Fuel cell bus

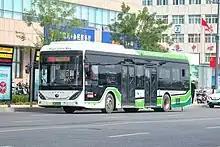
Yutong F12 in Zhengzhou, China in 2022

In June 2021, the world's first hydrogen fuel cell double-decker bus (Wright StreetDeck Hydroliner) entered service with Metroline in London on route 7. These buses also entered service in Aberdeen, Scotland. The Hydroliner FCEV was developed as part of the European Union 'Joint Initiative for Hydrogen Vehicles across Europe' (JIVE).